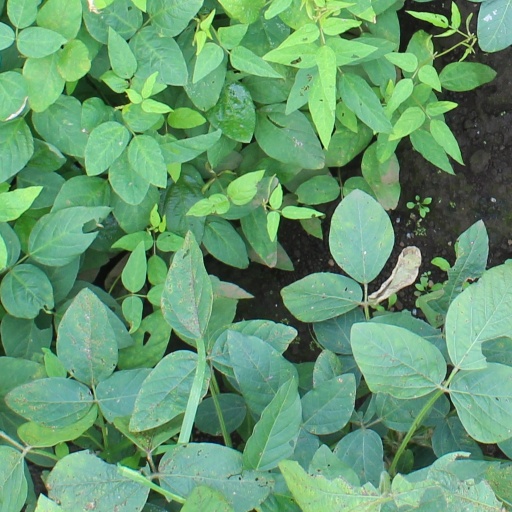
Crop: soybean